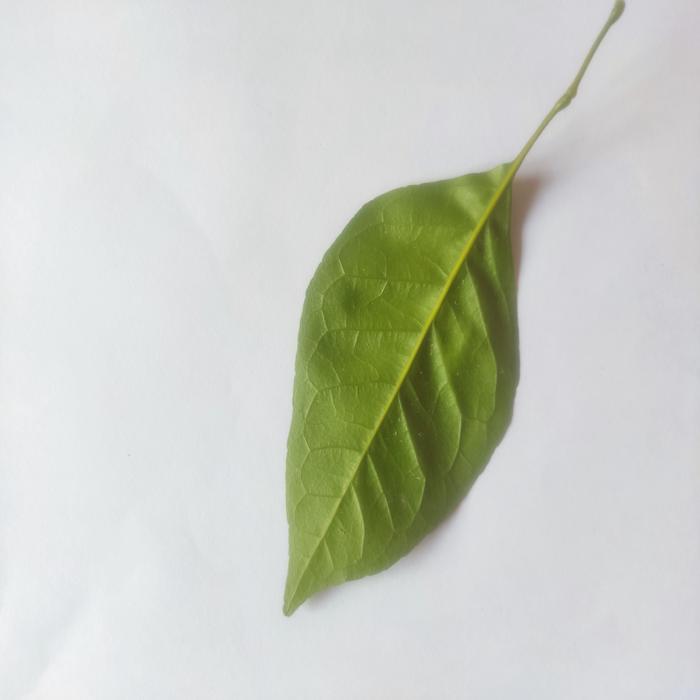
Crop: Aegle Marmelos
Leaf condition: Healthy_Leaf